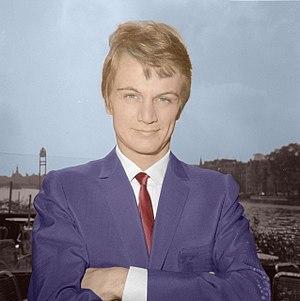
Claude François en 1965 à Amsterdam (colorisé).
1978 est une année commune commençant un dimanche.